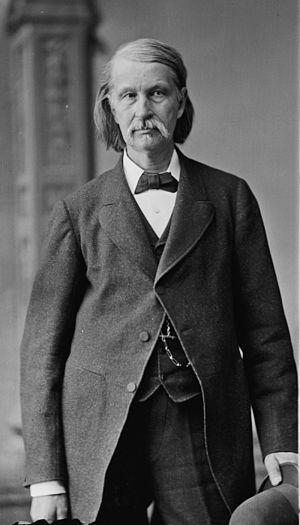
Le Postmaster General des États-Unis est le chef de l'United States Postal Service, le service postal américain. Cette fonction existait déjà avant la rédaction de la Constitution américaine et la Déclaration d'indépendance. Depuis le 16 juin 2020 le poste est occupé par Louis DeJoy.
Horace Maynard, né le 30 août 1814 à Westborough et mort le 3 mai 1882 à Knoxville, est un homme politique américain. Membre du Parti républicain, il est représentant du Tennessee entre 1857 et 1863 puis entre 1866 et 1875, ambassadeur des États-Unis dans l'Empire ottoman entre 1875 et 1880 puis Postmaster General des États-Unis entre 1880 et 1881 dans l'administration du président Rutherford B. Hayes.